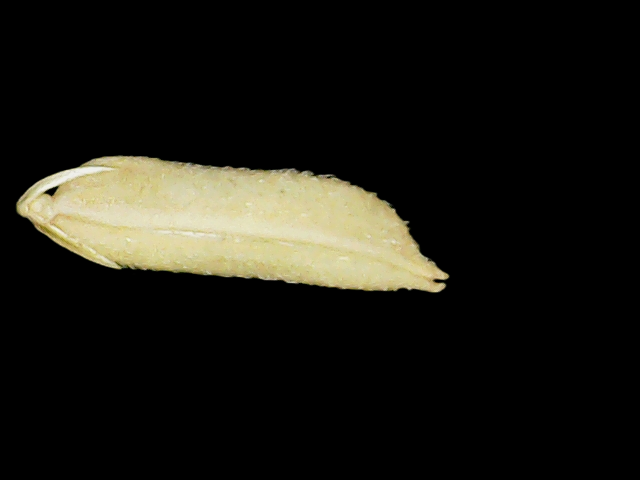
Rice variety: Binadhan19